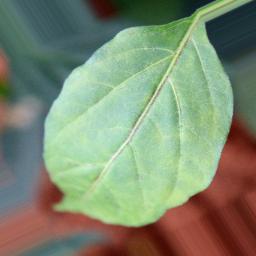
Label: healthy